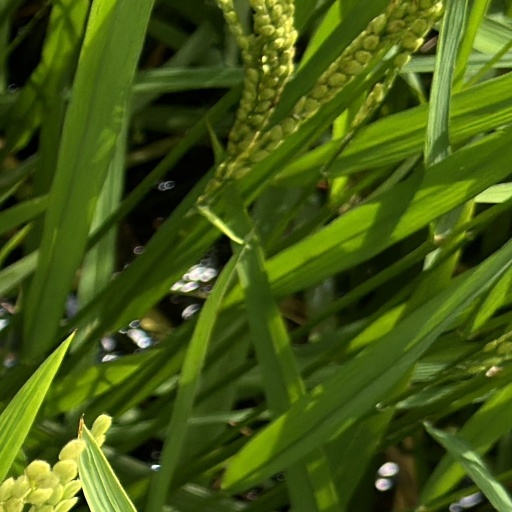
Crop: rice